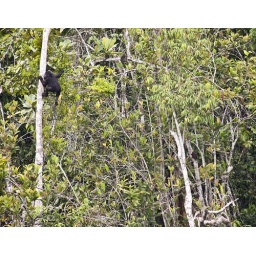
A young Gorilla looking for fruit in the trees at the edge of Mbeli Bai